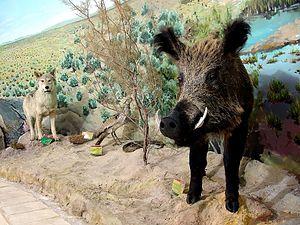
La province de Qom (en persan